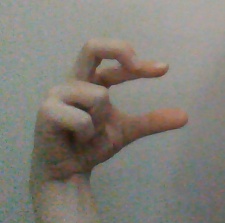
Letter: thal